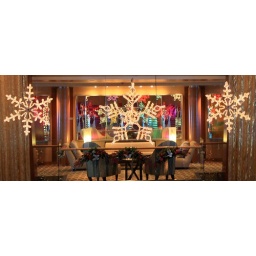
I had a good time walking around the ship taking these photos. I love Christmas!